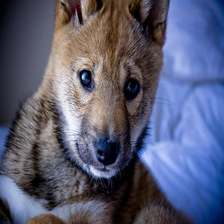
Species: dog
Breed: shiba inu